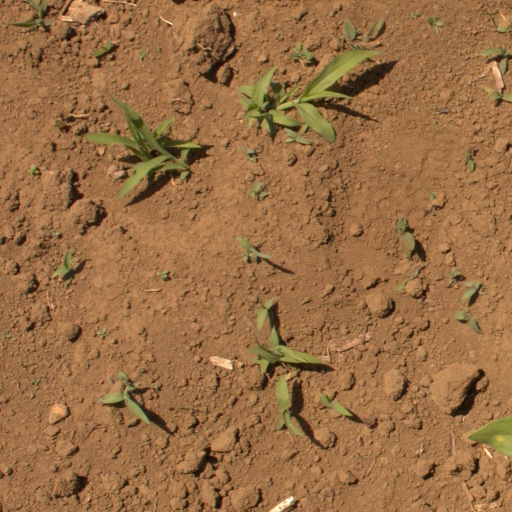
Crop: Jerusalem artichoke